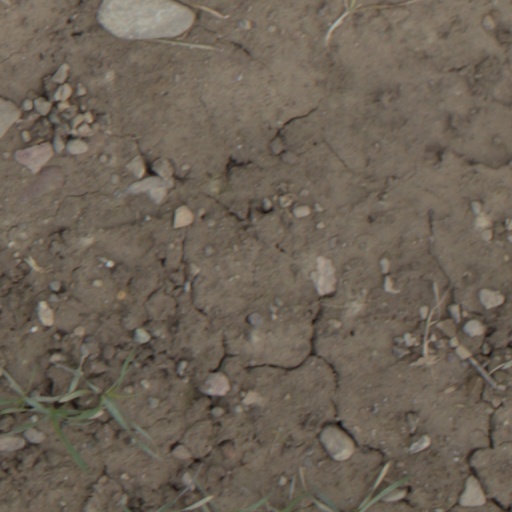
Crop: wheat